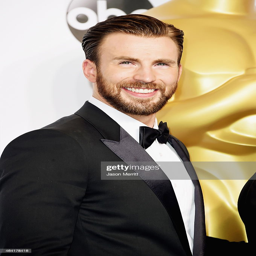
actor poses in the press room during awards .